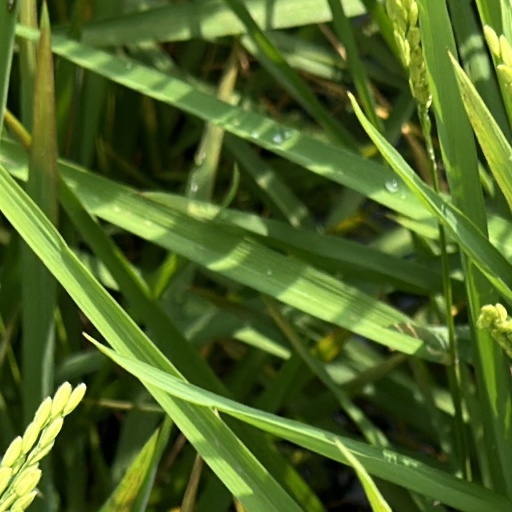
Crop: rice